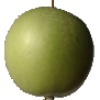
Label: Apple Granny Smith 1